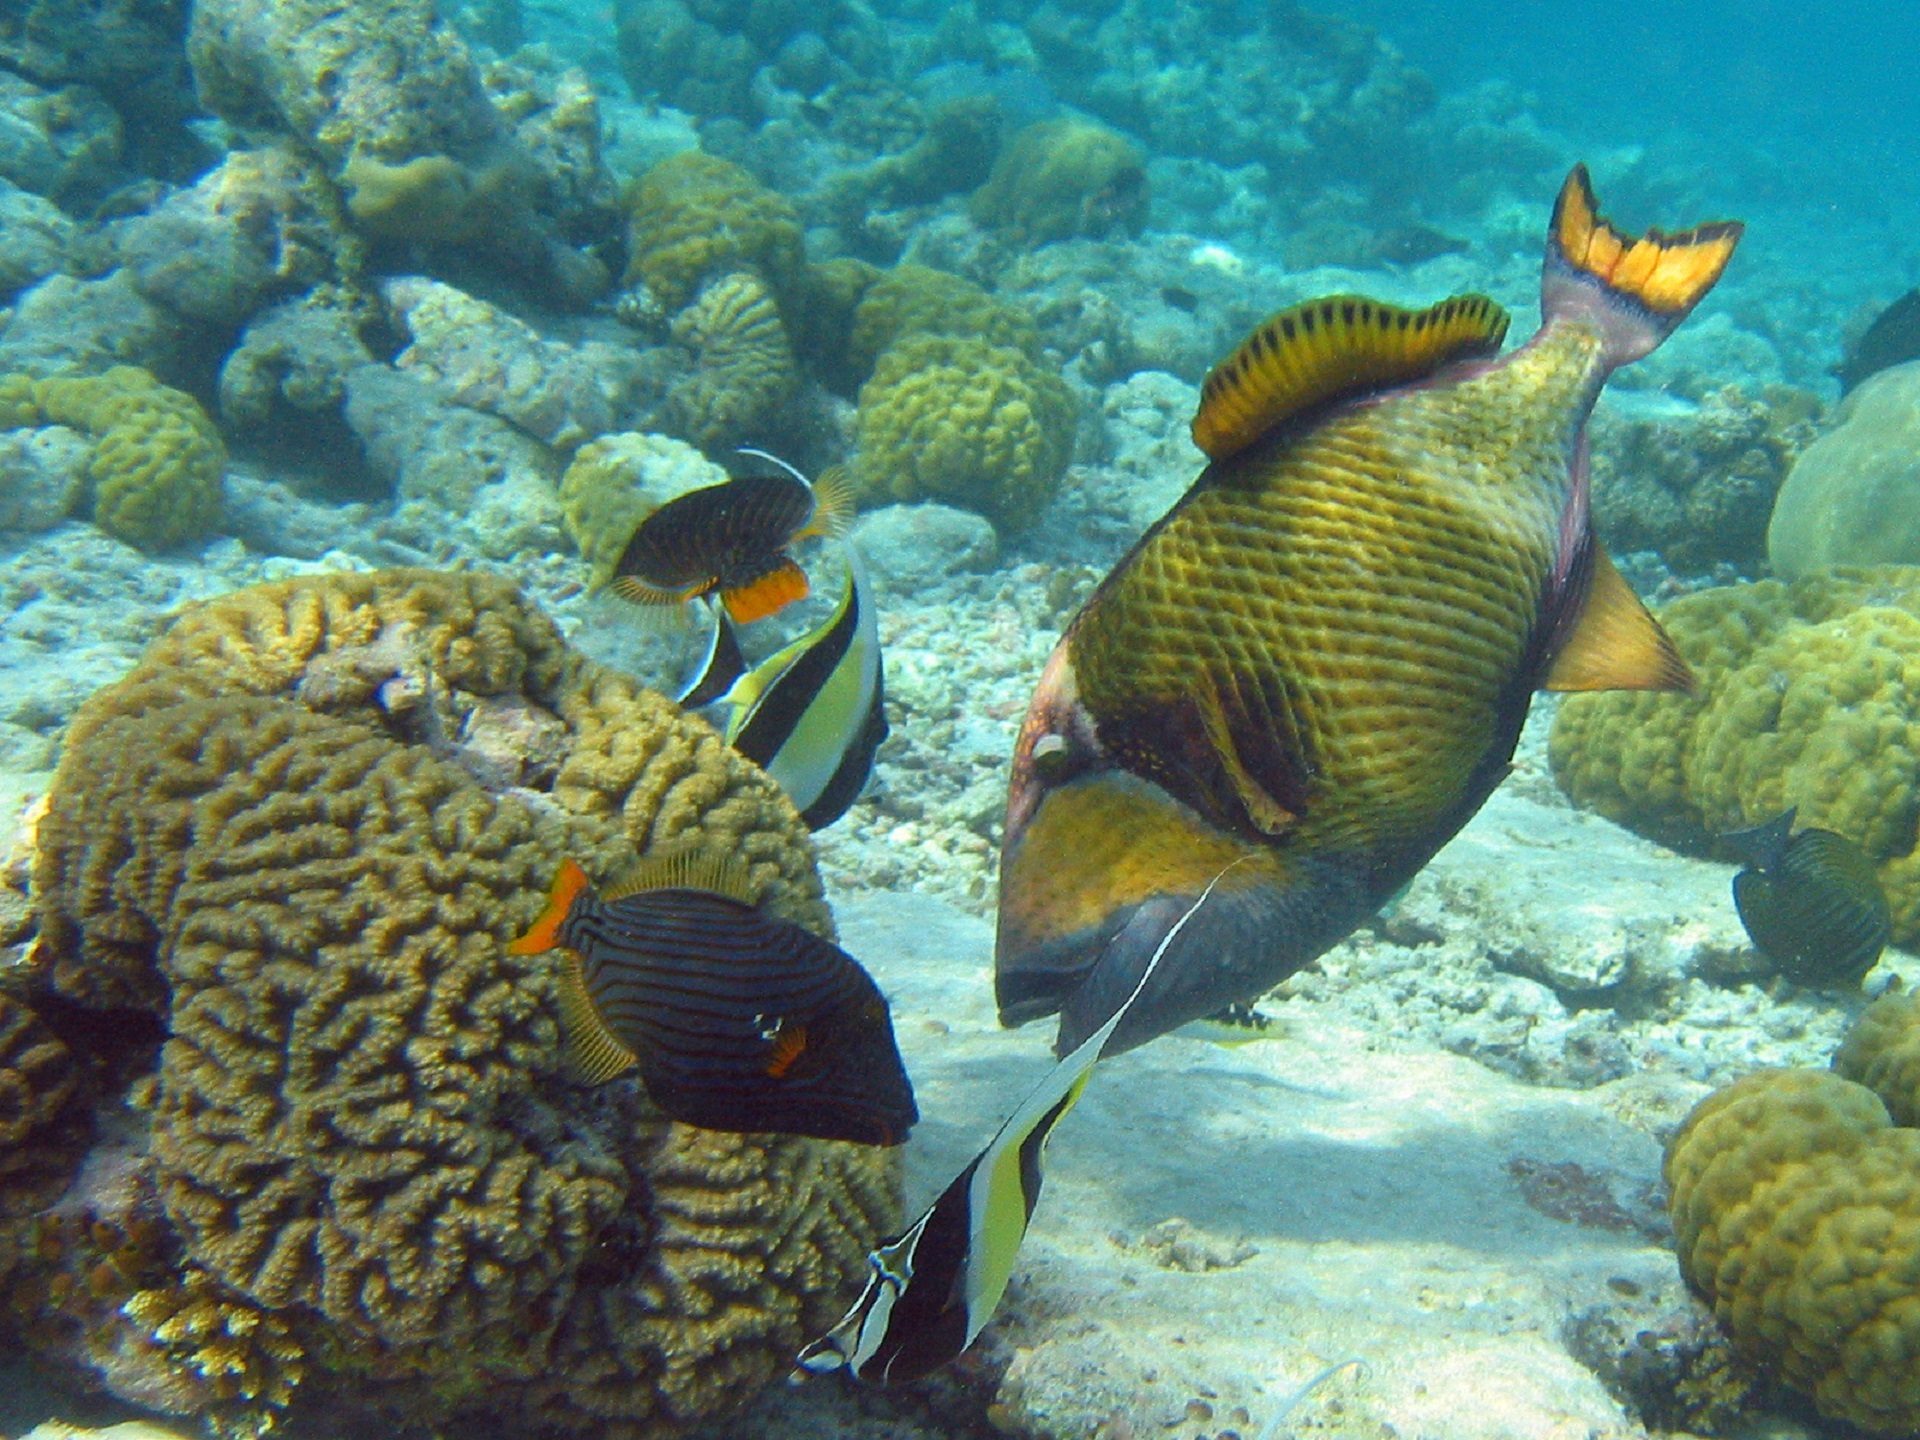
sea, underwater, biology, colorful, fish, fauna, coral, swimming, coral reef, reef, aquarium, marine, habitat, tropics, ecosystem, saltwater, brain coral, orange lined triggerfish, natural environment, marine biology, coral reef fish, pomacentridae, stony coral, titan triggerfish, moorish idol